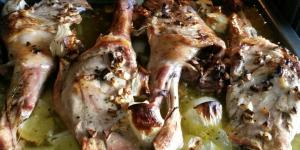
paletilla de cordero lechal al horno